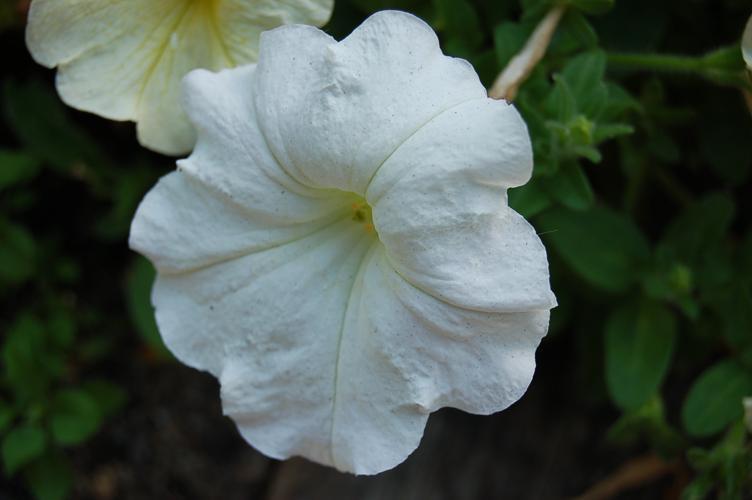
Label: petunia